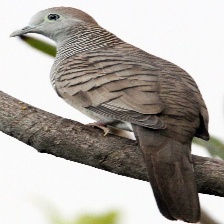
Species: ZEBRA DOVE
Scientific name: GEOPELIA STRIATA